Dapeng Fortress

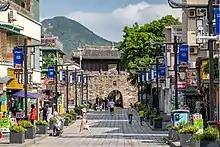
Entrance gate of Dapeng Fortress

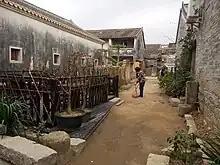
Dapeng Fortress

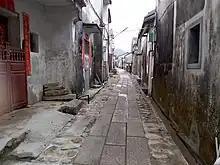
An alley within the fortress

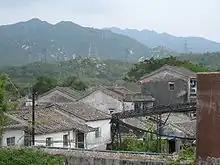
Traditional houses in Dapeng Fortress

Dapeng Fortress (Dapeng dialect ) or Dapengsuocheng is a walled village in the subdistrict Dapeng, district Longgang, Shenzhen, Guangdong province, China. The village lies 55 kilometers from the center of Shenzhen.